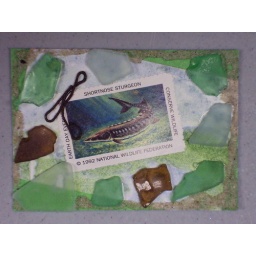
used found objects around a wildlife stamp: sea glass and beach sand